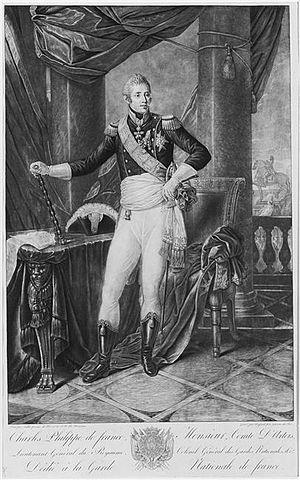
La Garde nationale est, en France depuis 2016 sous sa forme actuelle, la somme des réserves opérationnelles de premier niveau des armées et formations rattachées, de la réserve opérationnelle de la gendarmerie nationale et de la réserve civile de la police nationale.